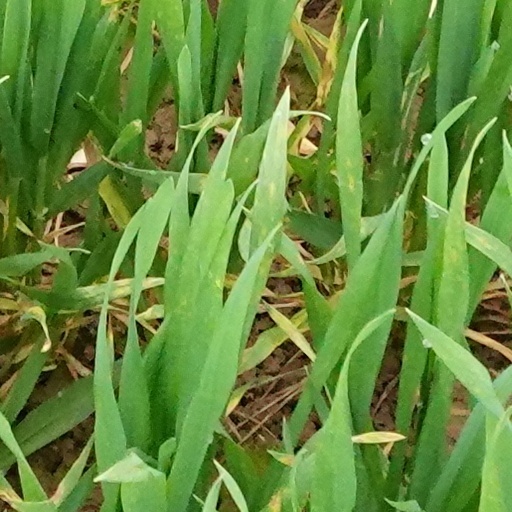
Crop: wheat